Jon Bernthal

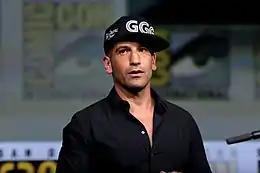
Bernthal at ComicCon in 2017.

In 2013, Bernthal had supporting roles in the crime drama film "Snitch", and the sports comedy film "Grudge Match." Bernthal played Brad in the Martin Scorsese film "The Wolf of Wall Street". He played southerner Grady "Coon-Ass" Travis in the 2014 World War II film "Fury", with critics praising the cast of the film. In 2014, Bernthal took part in filming the movie "Viena and the Fantomes," opposite Dakota Fanning and Evan Rachel Wood; the film was only released in 2020. Bernthal next appeared in Denis Villeneuve's 2015 action drama film "Sicario", which won numerous awards and received positive reviews from critics. 2015 also saw Bernthal in supporting roles in "Me and Earl and the Dying Girl", winner of the US Grand Jury Prize for drama at the 2015 Sundance Film Festival, and "We Are Your Friends". During this time, Bernthal portrayed NAACP attorney Michael H. Sussman in the HBO miniseries "Show Me a Hero." He also, alongside actor Viggo Mortensen, executive produced the play "The Time of Our Lies – The Life and Times of Howard Zinn", directed by frequent theater collaborator Josh Chambers. "The Time of Our Lies" was performed through the month of August 2014 at the Edinburgh Fringe Festival.